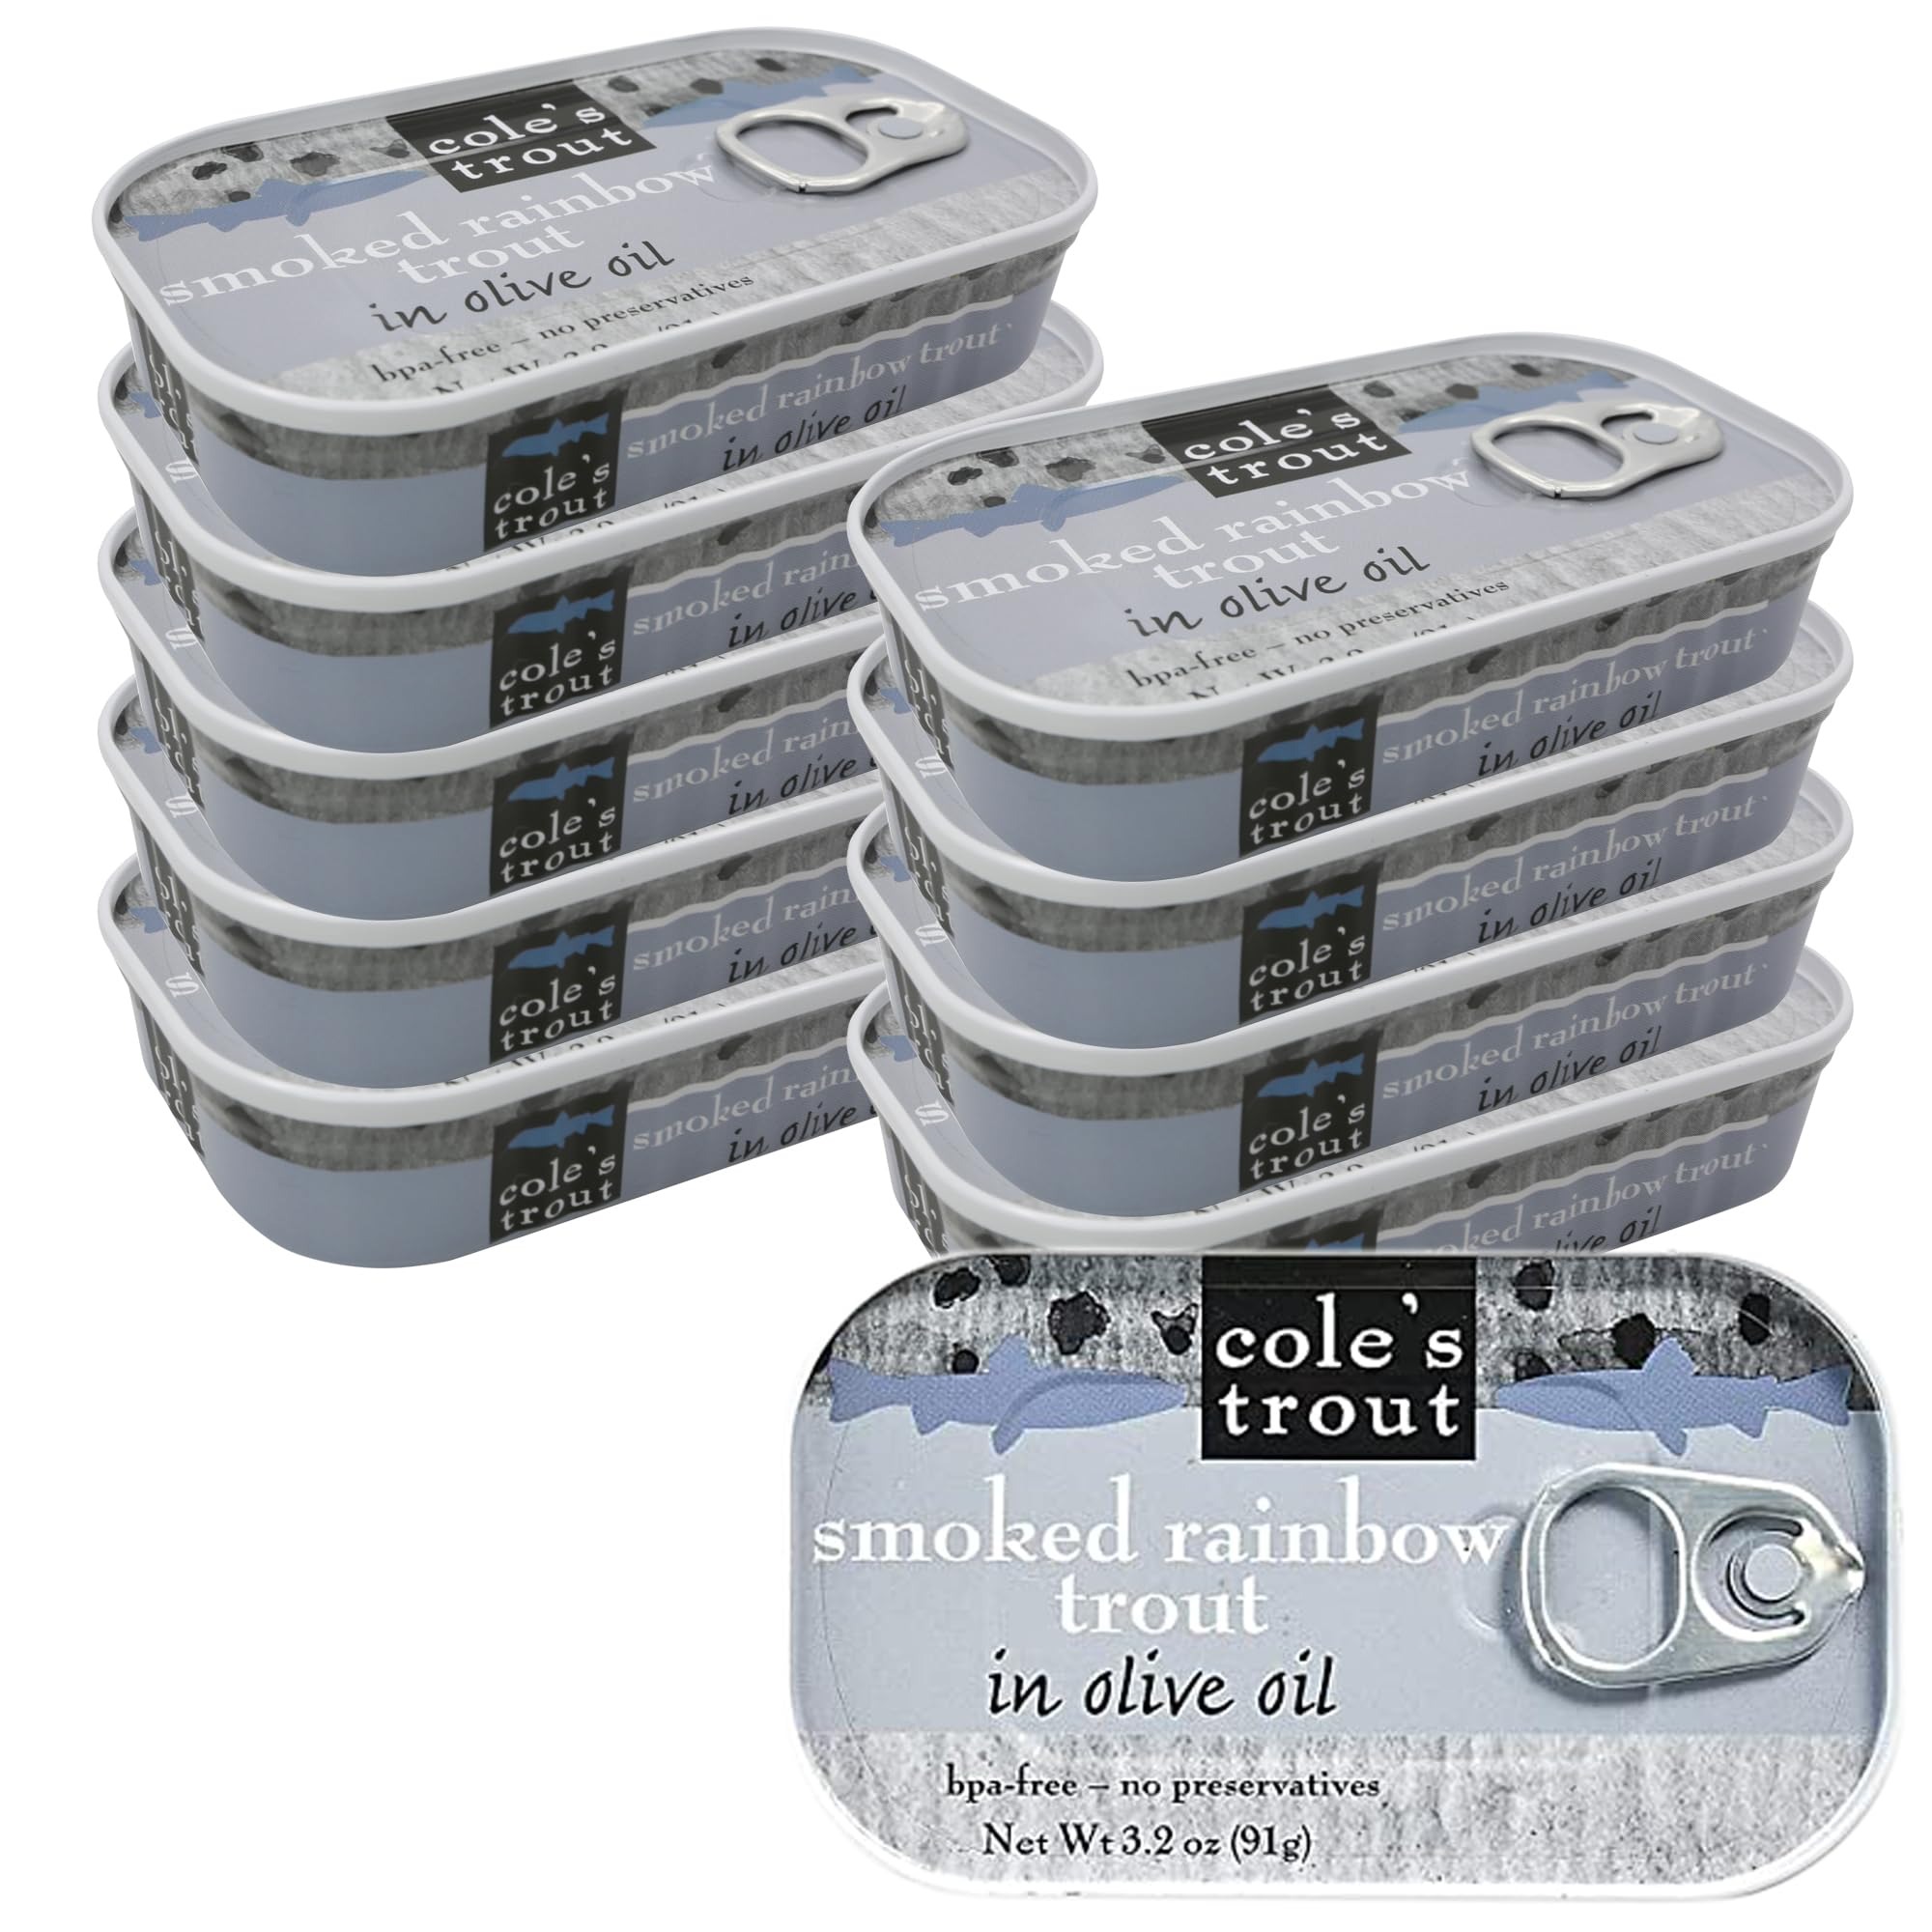
Item Name: COLE’S - Smoked Trout Fillet with Extra Virgin Olive Oil | 3.2oz Hand-Packed Canned Fish | High in Protein & Vitamin D | Preservative Free | Pack of 10
Bullet Point 1: PREMIUM SMOKED RAINBOW TROUT FILLET - Cole's farm-raised trout fillet is deboned and carefully smoked using an aromatic Applewood blend, ensuring a delicate taste enhancement. Hand-packed in tins with high-quality extra virgin olive oil and sea salt, our trout fillets are a testament to exceptional quality and delicious flavor. Experience the delicate consistency and texture that make Cole's trout fillets stand out.
Bullet Point 2: HAND- PACKAGED - Each pack is sealed with extra virgin olive oil and free from GMOs and preservatives. They are thoughtfully hand-packaged in BPA-NI fully recyclable cans.
Bullet Point 3: ESSENTIAL NUTRIENTS IN EVERY BITE - Discover our nutrient-rich rainbow trout, a natural source of vitamin D. Each 3.2oz can of smoked fish, delivers a substantial 11.8 grams of protein per serving for a satisfying and nourishing experience.
Bullet Point 4: ELEVATE YOUR CULINARY EXPERIENCE - Unleash culinary versatility with our tinned smoked trout fillets, delivering a delectable blend of zesty flavors and tenderness. Whether paired with veggies, tossed into salads, or enjoyed as a snack, our canned trout adds unmatched versatility to any dish.
Bullet Point 5: FOR YOUR HEALTHY LIFESTYLE - Cole's canned smoked trout in extra virgin olive oil is low-carb, gluten-free, and keto-friendly. These high-protein snacks will make a great addition to your Paleo, DASH, Mediterranean, Pescatarian, Whole30, or Zone diet.
Product Description: About Cole's Seafood: At Cole’s Seafood we are committed to bringing our customers unique, delicious fish and seafood from around the world, with a sensitivity to sustainability initiatives that will preserve our oceans, the surrounding environment, and support the continued viability of global fishing communities. We continuously develop new recipe ideas to encourage adding diverse, yet easy-to-prepare, healthy sources of alternative protein options into our customers’ daily diets. Cole's Smoked Rainbow Trout Fillet: A Culinary Delight! Deboned and carefully smoked with an aromatic Applewood blend, each fillet boasts a delicate taste enhancement. Hand-packed in tins with extra virgin olive oil and sea salt, our trout fillets showcase exceptional quality and a delicious flavor profile. Free from GMOs and preservatives, each pack is thoughtfully hand-packaged in BPA-NI fully recyclable cans. Elevate your meals with the culinary versatility of Cole's smoked trout—packed with essential nutrients like protein and vitamin D, it becomes a wholesome addition to your diet. In a convenient 3.2 oz can, each serving delivers a substantial 11.8 grams of protein. This low-carb, gluten-free, and keto-friendly snack aligns seamlessly with your dietary preferences. Whether integrated into breakfast omelets, stirred into creamy chowders, or enjoyed straight from the can, the culinary possibilities with Cole's smoked trout are endless. Every bite reflects our commitment to quality. Don't miss out on exploring a world of flavors – try our other products, including smoked salmon, tuna fillets, and savory soups, for a complete gourmet experience! Cole's - Capture the flavor, savor the taste!
Value: 32.0
Unit: Ounce

Price: 13.29